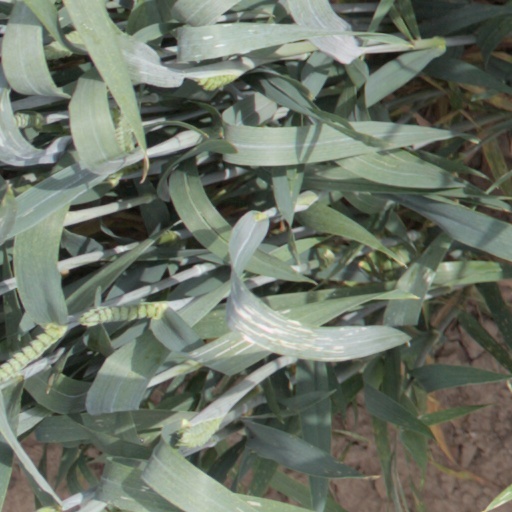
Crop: wheat